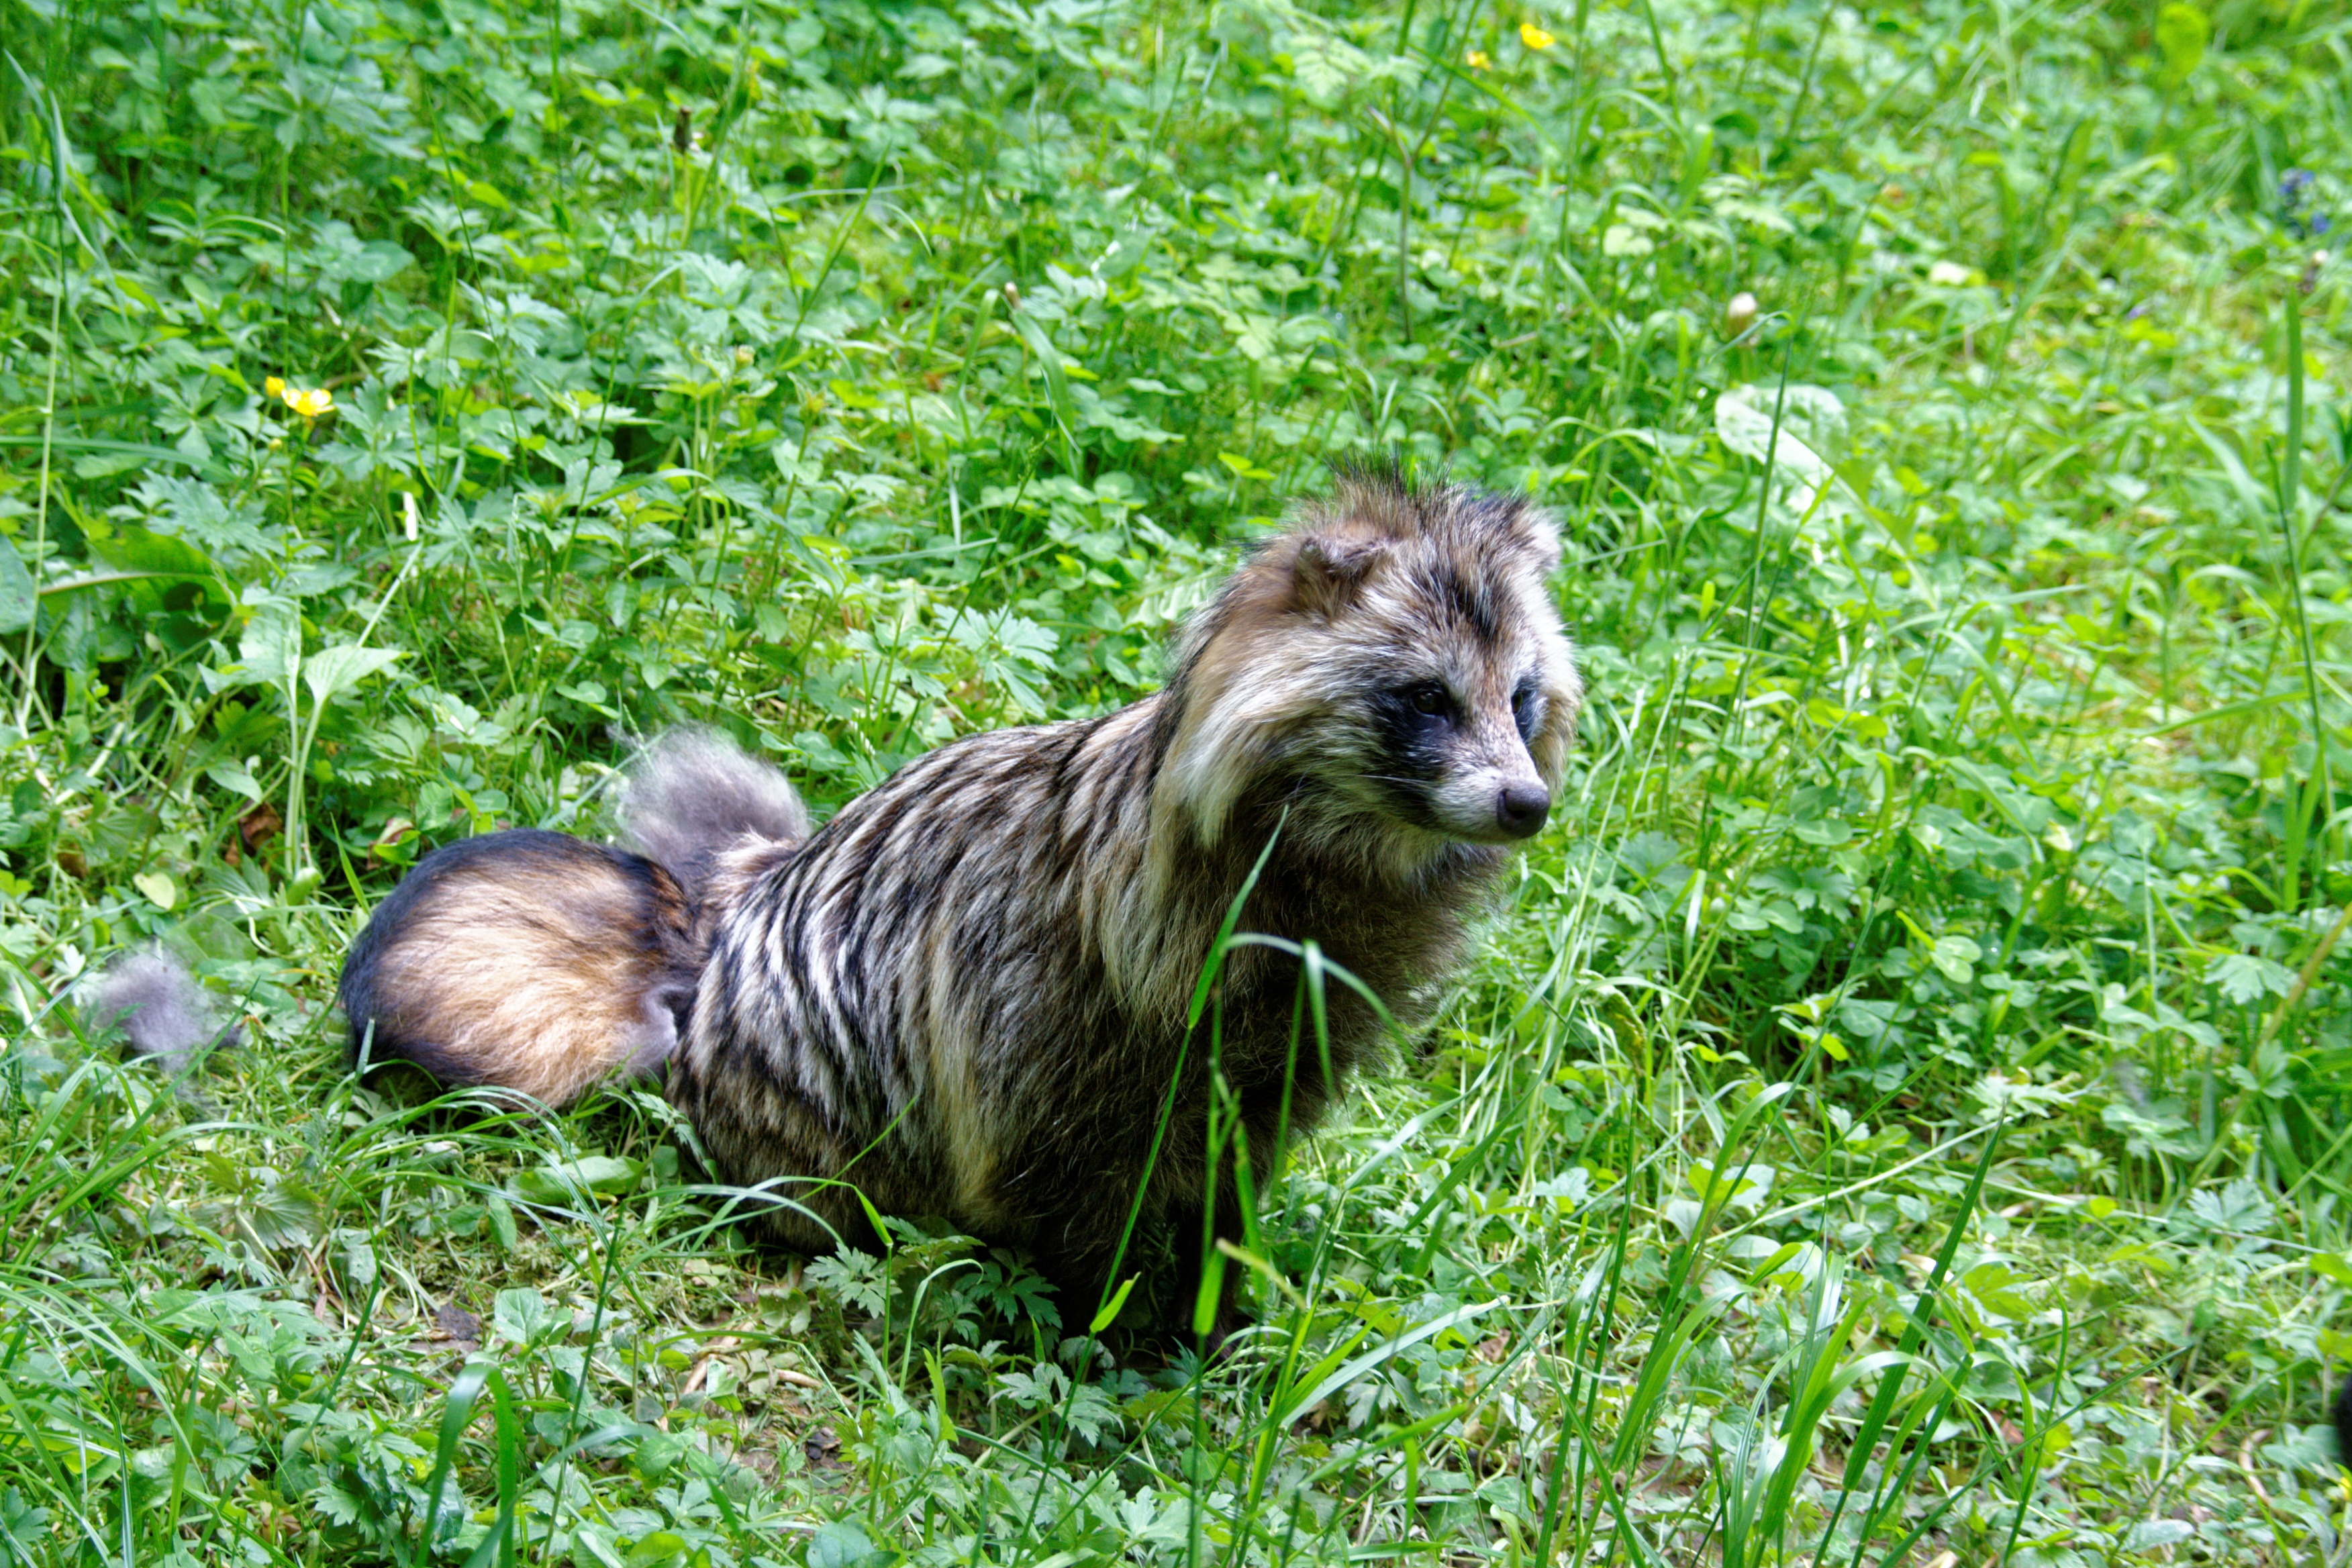
grass, dog, wildlife, wild, zoo, jungle, mammal, fauna, animals, furry, fuchs, animal world, wildlife park